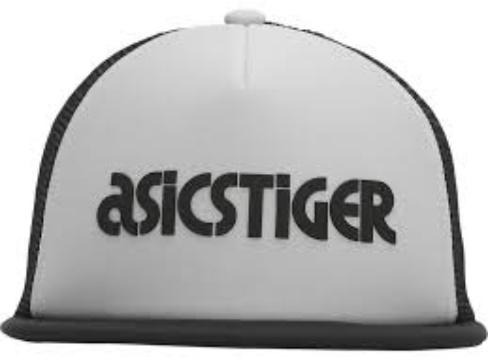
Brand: Asics
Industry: Sports